Maccabi Rishon LeZion (basketball)

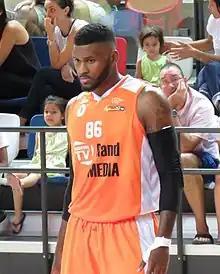
Darryl Monroe

The 2015–16 season was a remarkable one for Rishon LeZion. Sharon Drucker was fired on the 14th of April, and was replaced by Arik Shivek. With some high-quality players such as Darryl Monroe and Mark Lyons, the team finished in sixth place in the regular season and reached the quarter-finals of FIBA Europe Cup. After Rishon Lezion beat the higher-ranked Maccabi Haifa in the playoffs, the team faced Maccabi Tel Aviv in the semi-finals. Rishon stunned the powerhouse team from Tel Aviv, winning 71–69. Rishon LeZion had the right to play in the Israeli League Final for the first time since 1991. On 9 June 2016, the club won their first championship after beating Hapoel Jerusalem 83–77 in the Final, in front of 11,000 spectators at Jerusalem's home arena. Darryl Monroe was named Final Four MVP, after scoring 20 points against Maccabi Tel Aviv and 29 points against Jerusalem.